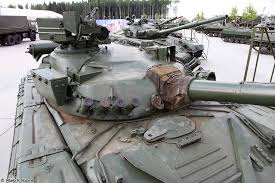
Label: Tank